Agios Mamas, Limassol

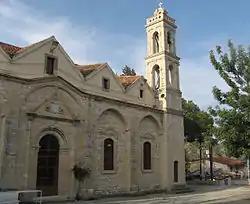
Agios Mamas village church

The village is built in an amphitheatric layout under Mount Zalaka. It is named after Saint Mamas, a 3rd-century Christian martyr and the main village church, built on the hill above the main settlement, is dedicated to the saint. A second small church on the southern outskirts of the village is dedicated to Saint Paraskevi and its interior is covered with wall paintings. The village also has a cultural centre with a small library next to the church and a shop with a post office and a bank in the centre of the village.